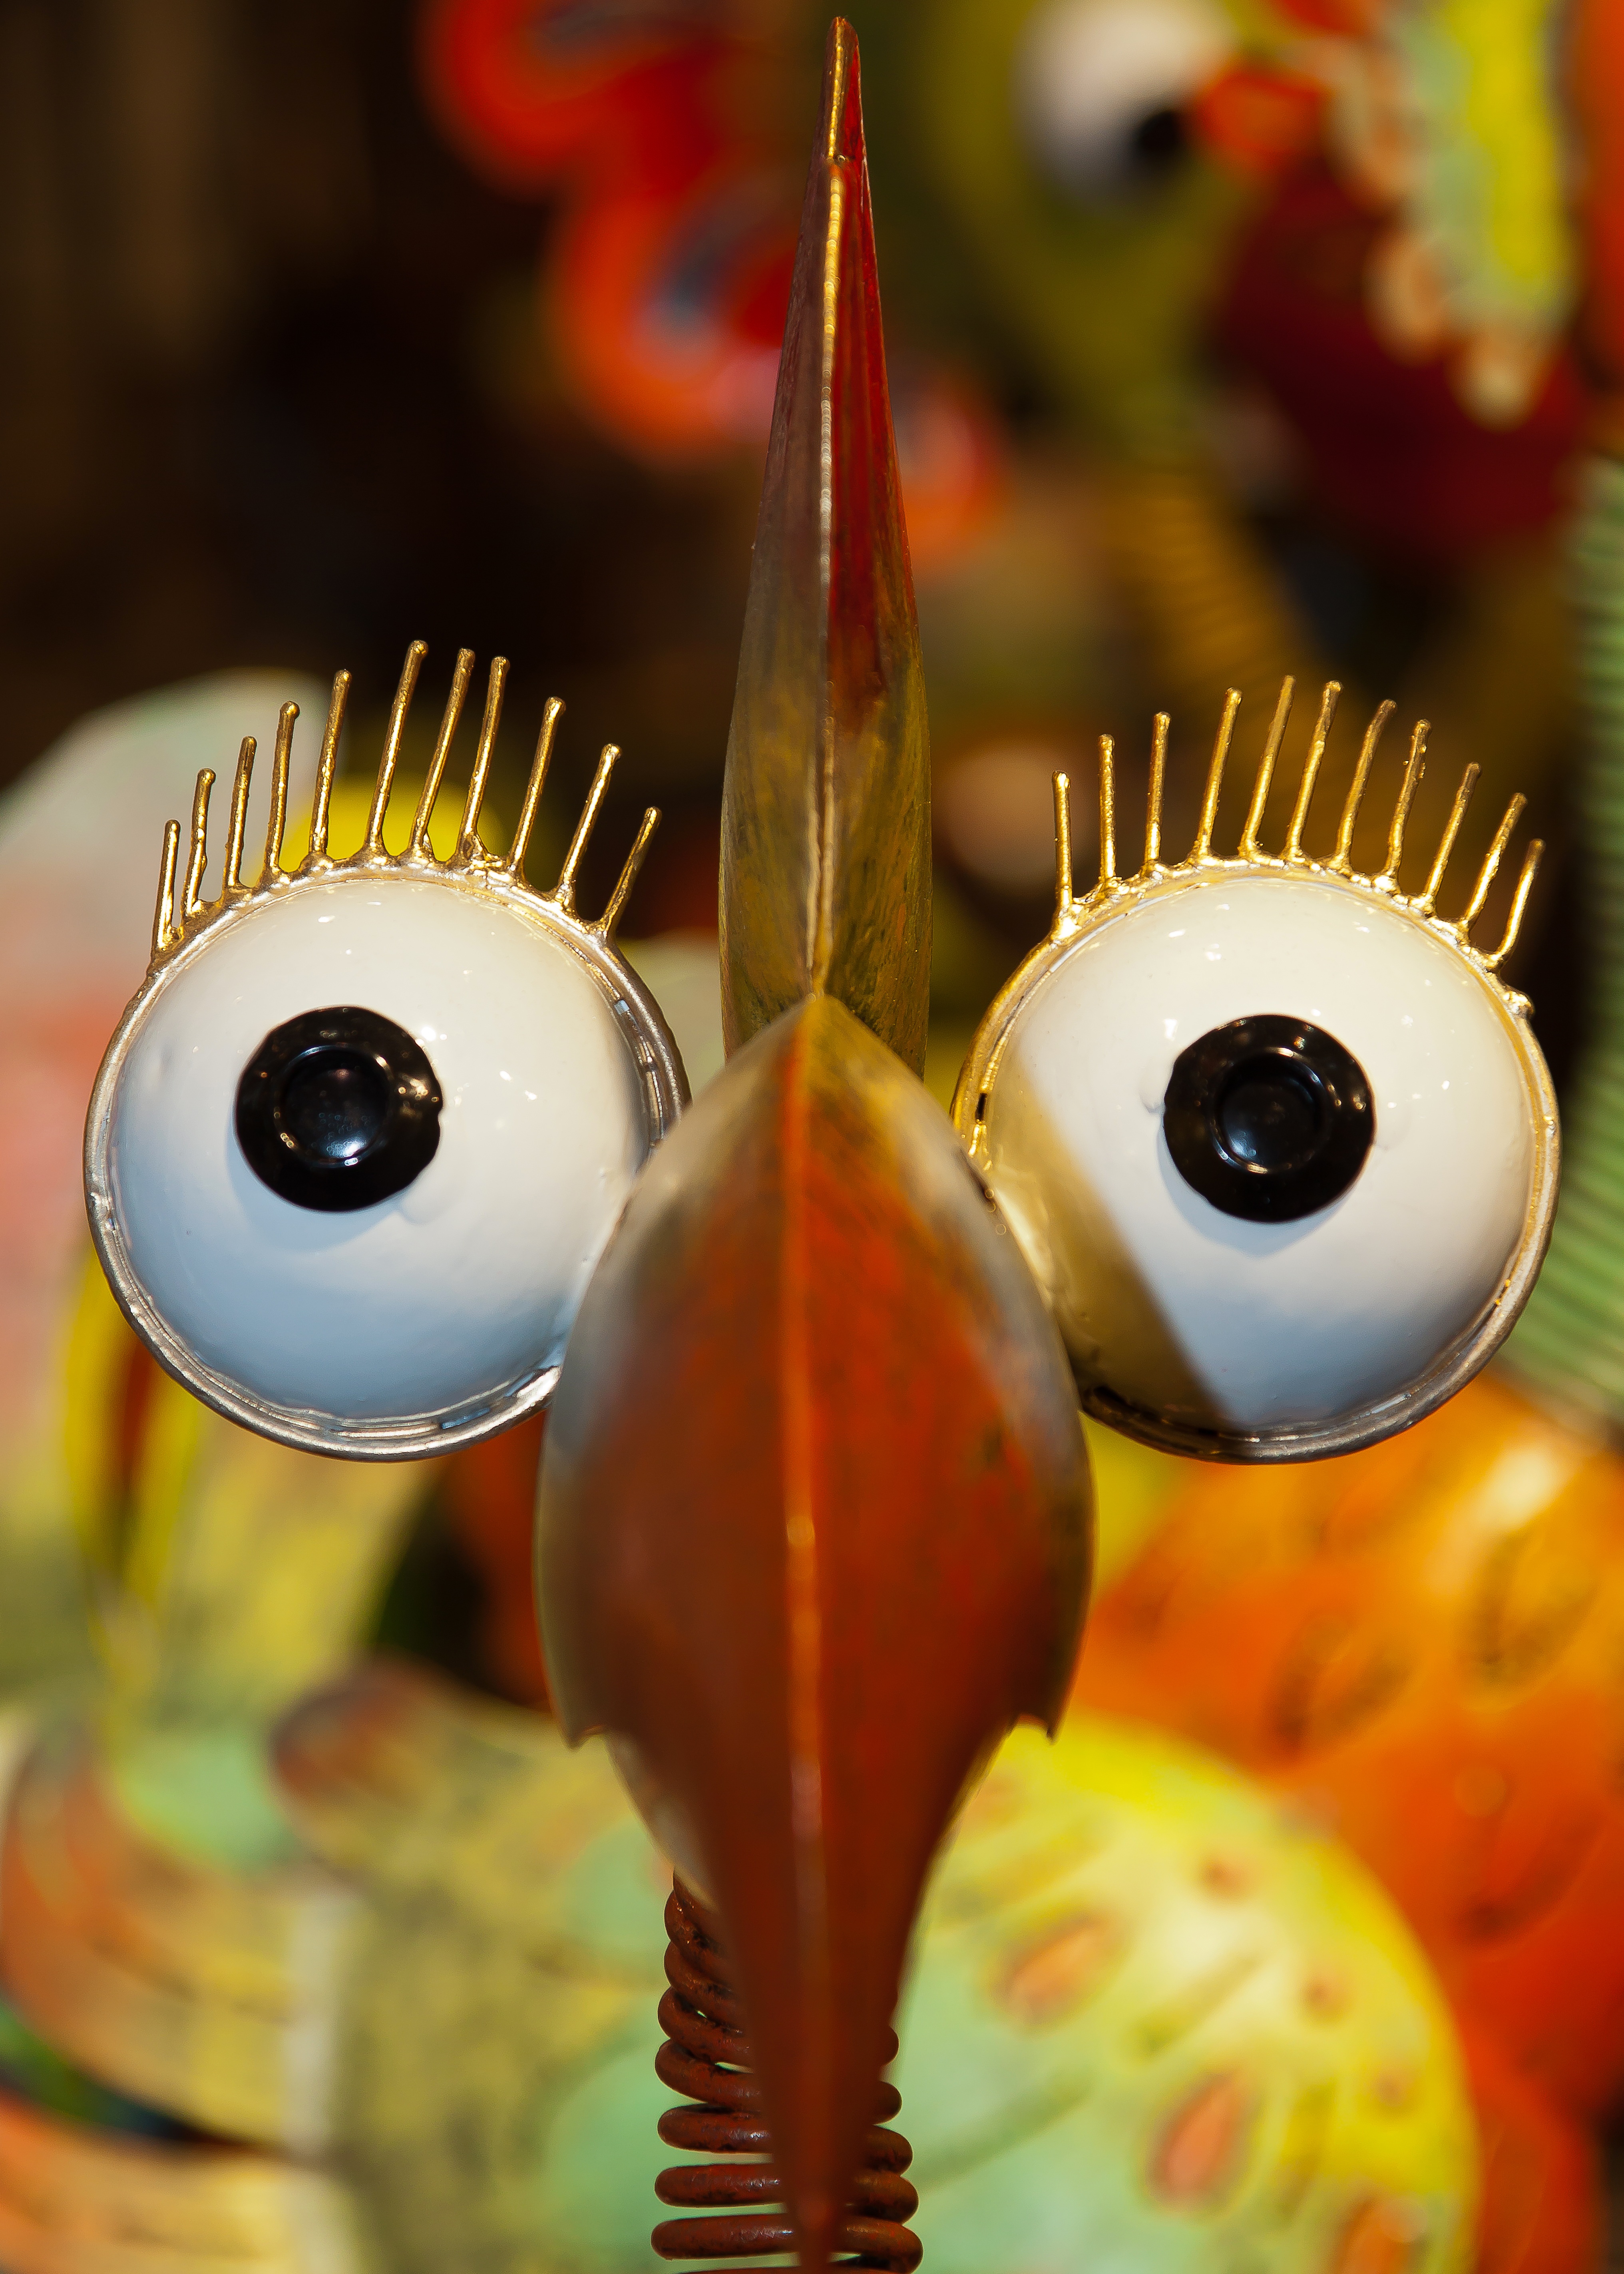
flower, decoration, food, produce, color, metal, yellow, dessert, close up, face, sculpture, eyes, art, figure, head, sweetness, macro photography